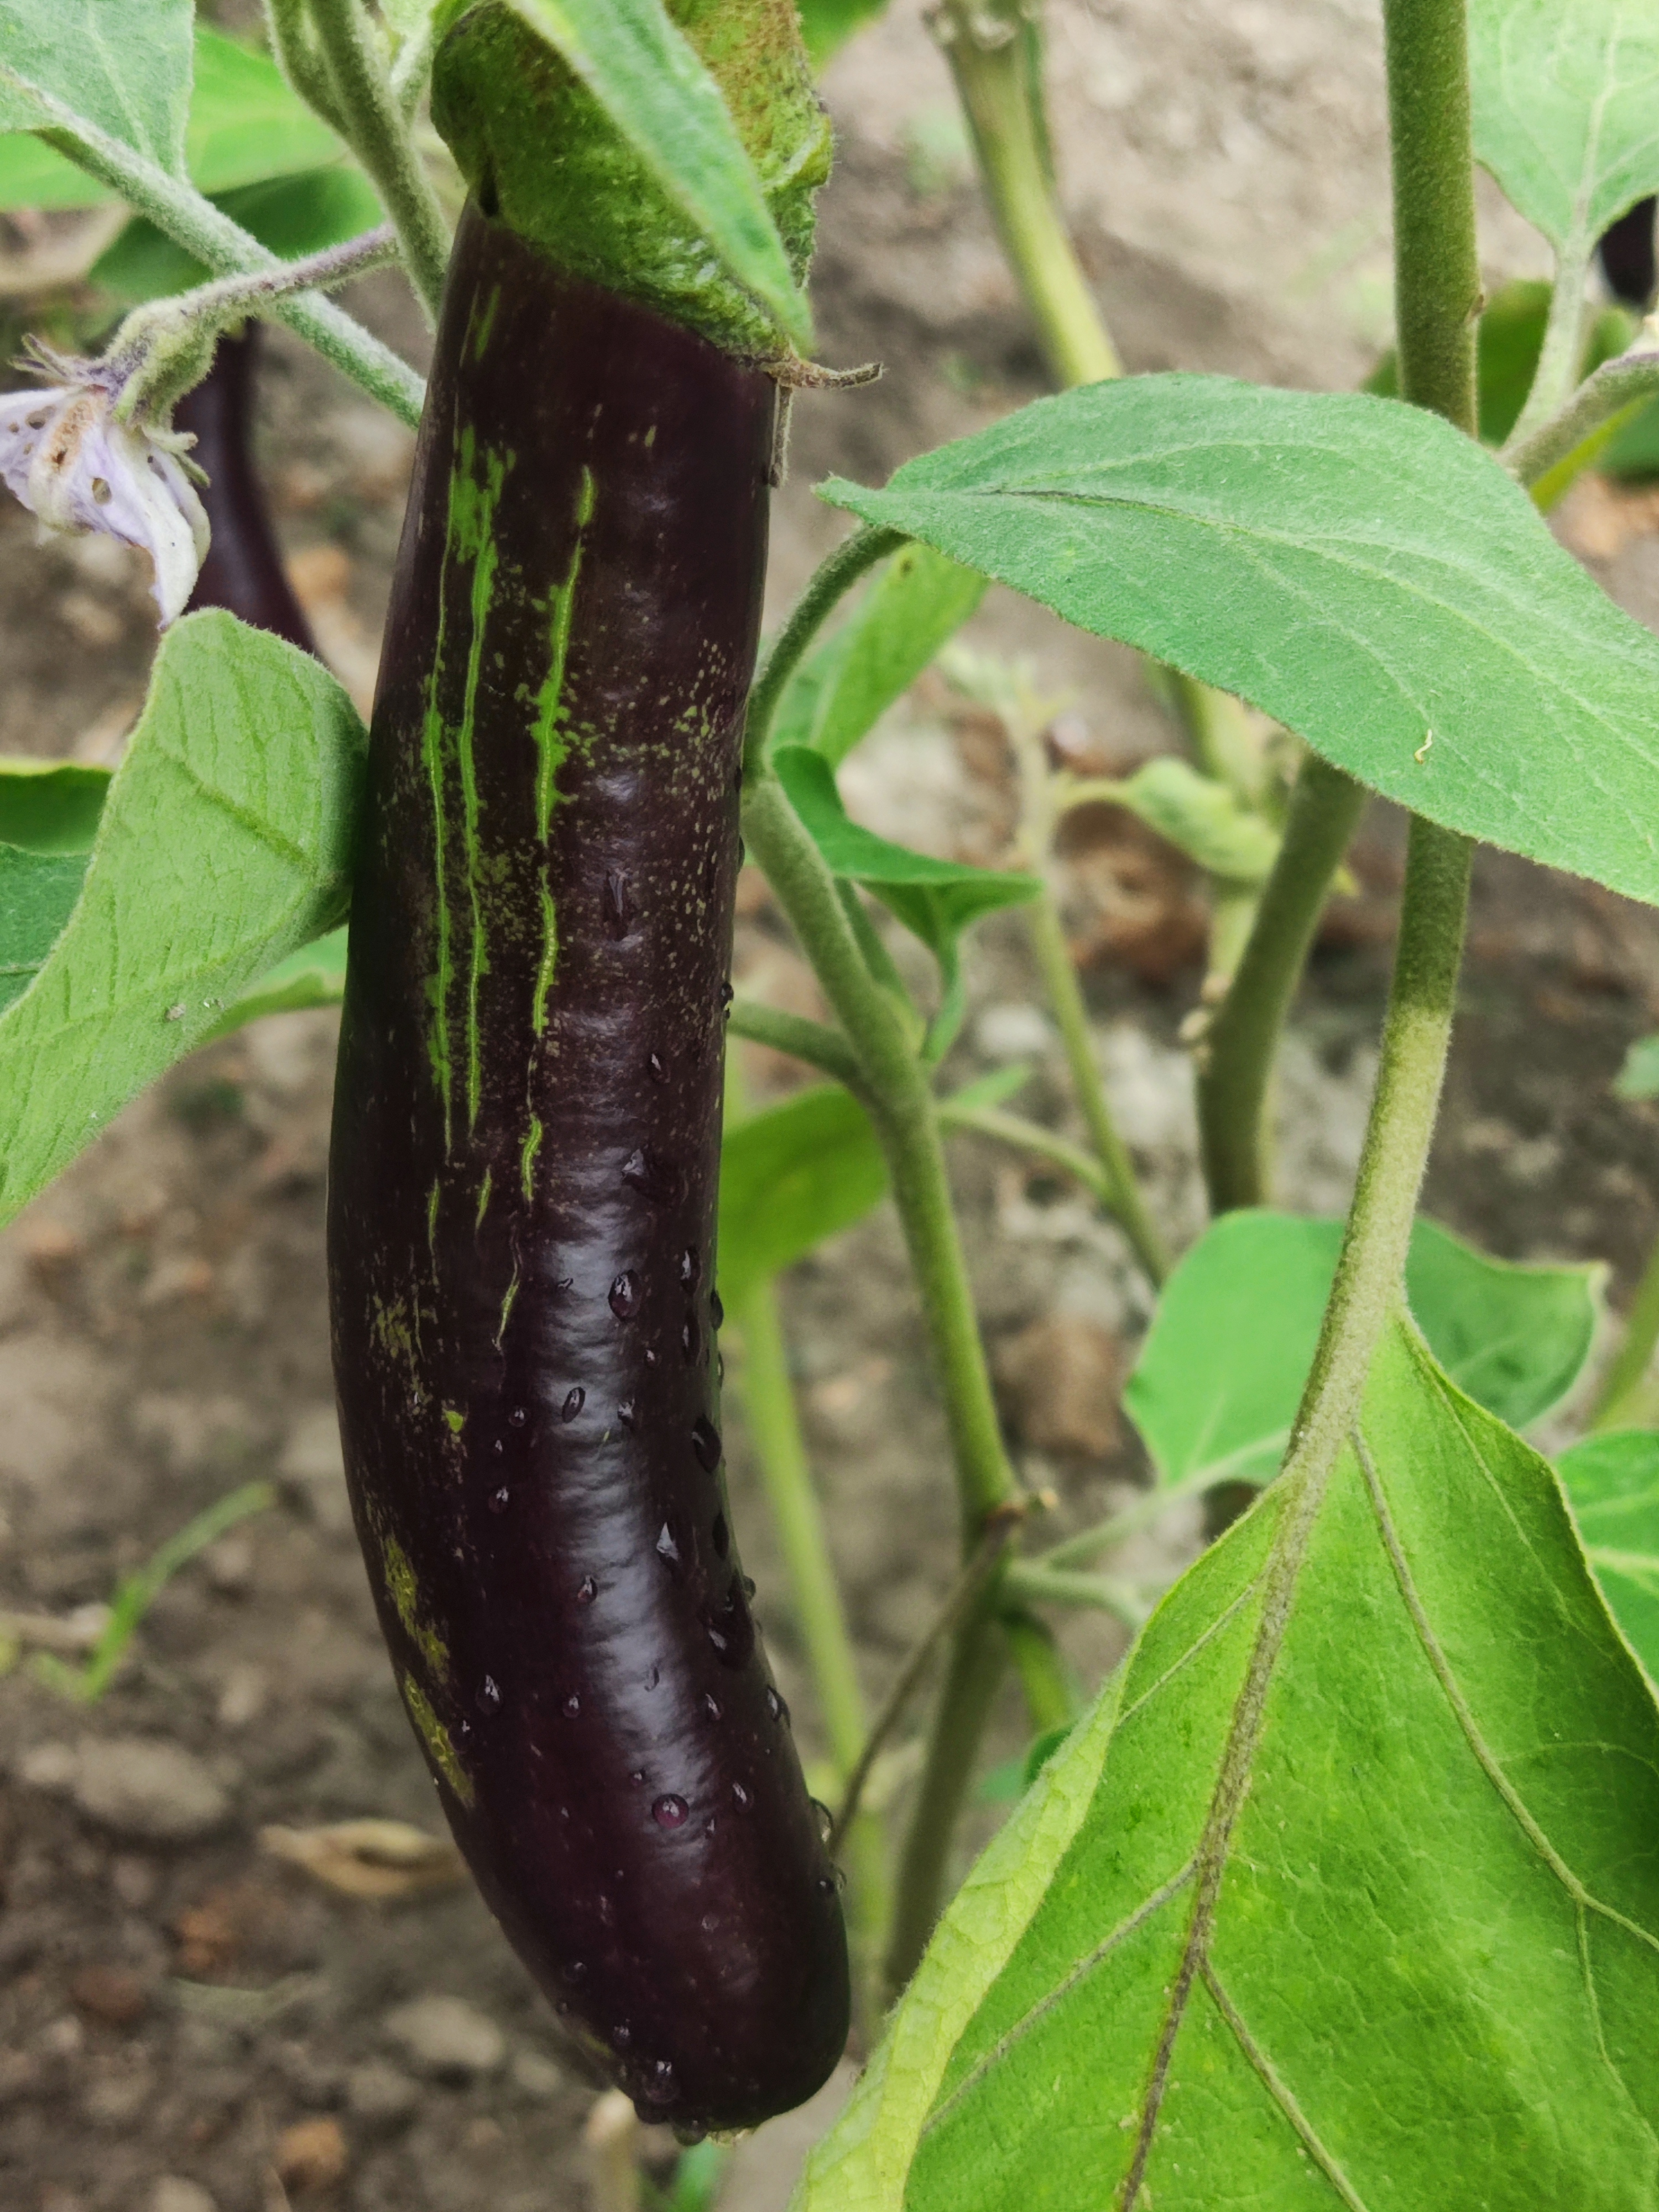
Label: Healty Brinjal